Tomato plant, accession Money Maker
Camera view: vertical (180 deg); turntable rotation: 30 degrees
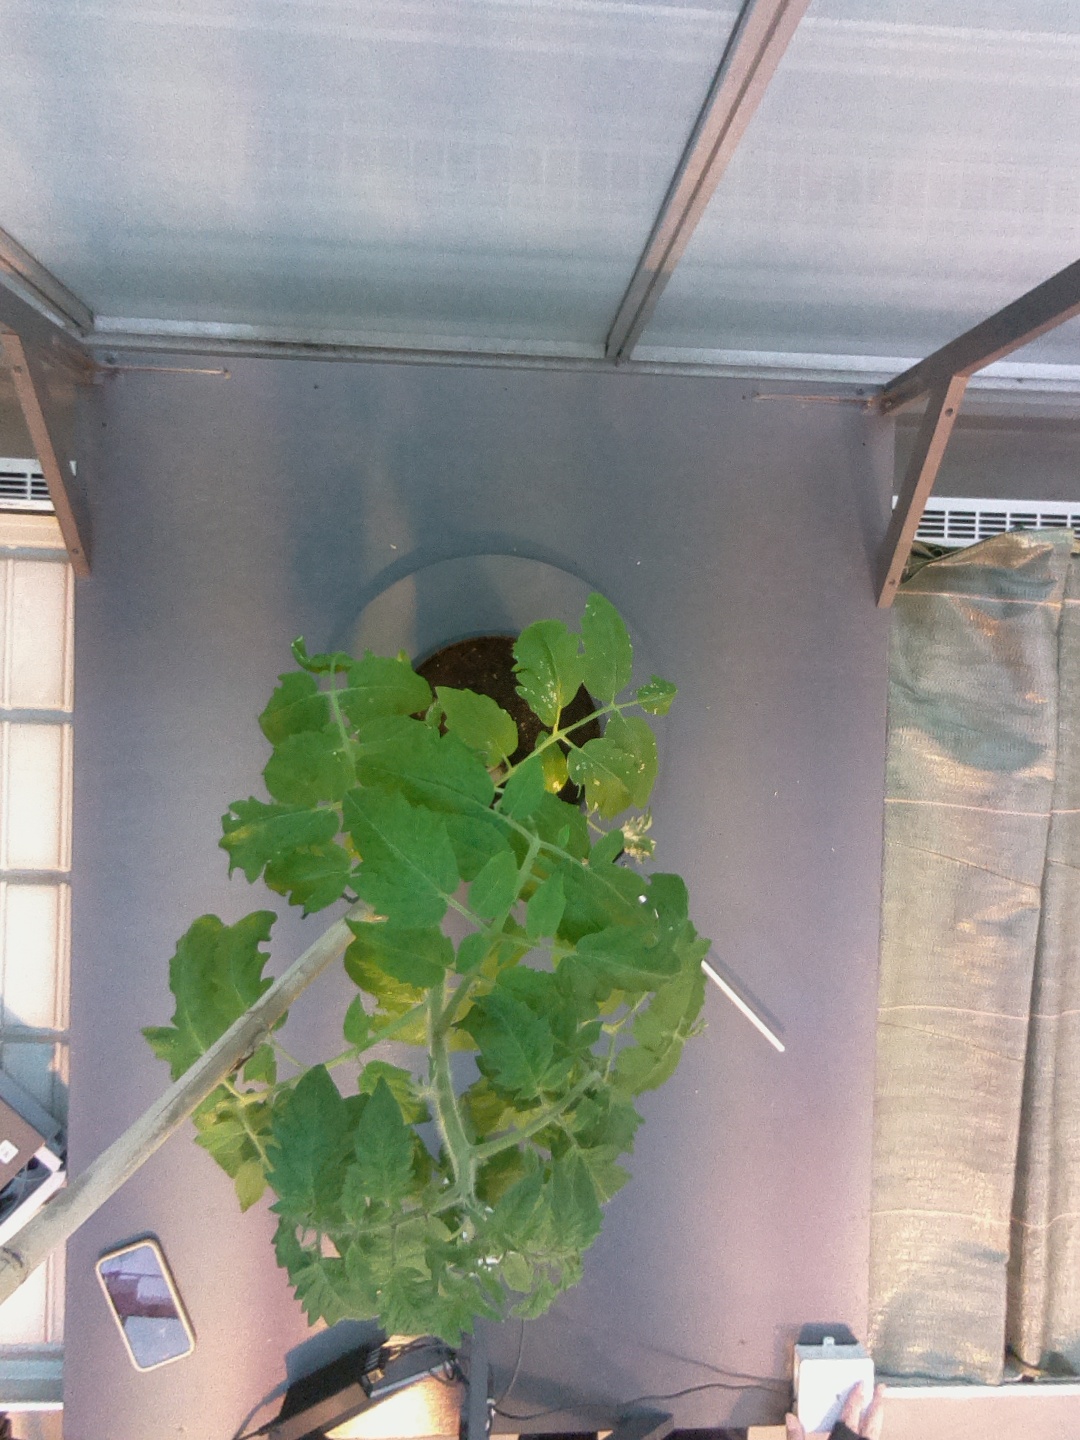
BBCH growth stage 54: 4 inflorescences visible